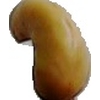
Label: caju_seed